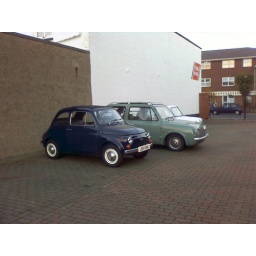
Fiat 500 Nissan Pao and mini posing in the office car park